Laban (Bible)

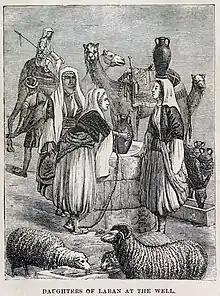
Daughters of Laban at the well

Laban first appears in the Hebrew Bible in as the grown spokesman for his father Bethuel's house; he was impressed by the gold jewelry given to his sister on behalf of Isaac, and played a key part in arranging their marriage. Twenty years later, Laban's nephew Jacob was born to Isaac and Rebekah.